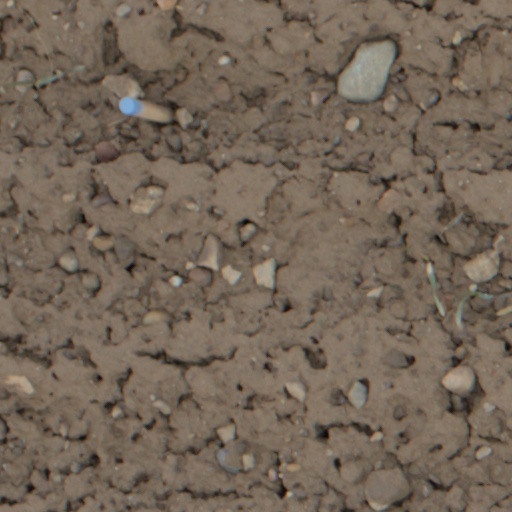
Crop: wheat